1984 Formula One World Championship

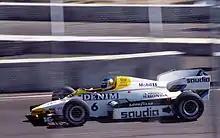
Keke Rosberg won the 1984 Dallas Grand Prix for Williams-Honda.

The first of two rounds in the United States was held on an angular street circuit in the Ford and General Motors home city of Detroit, Michigan. The race was moved 2 weeks forward to late June, suffering a considerable temperature difference. It was very hot come race-day, and the track — which was already unpopular with drivers and as it was to do in subsequent Grand Prix in Detroit — was largely broken up. Nelson Piquet took pole position again; every driver who obtained pole position that year was given a free Vespa motor scooter. Piquet set the record that year for most motor scooters collected among F1 drivers. The start of the Detroit Grand Prix saw an accident between Piquet and Mansell which blocked much of the start-finish straight; this race had to be abandoned and restarted. Typical of Detroit, the race proved to be a race of severe attrition: only 6 of the 26 cars finished.